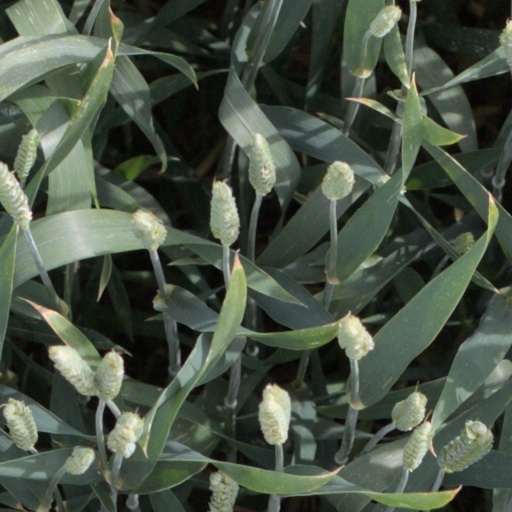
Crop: wheat